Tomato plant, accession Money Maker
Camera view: horizontal (90 deg, fisheye); turntable rotation: 120 degrees
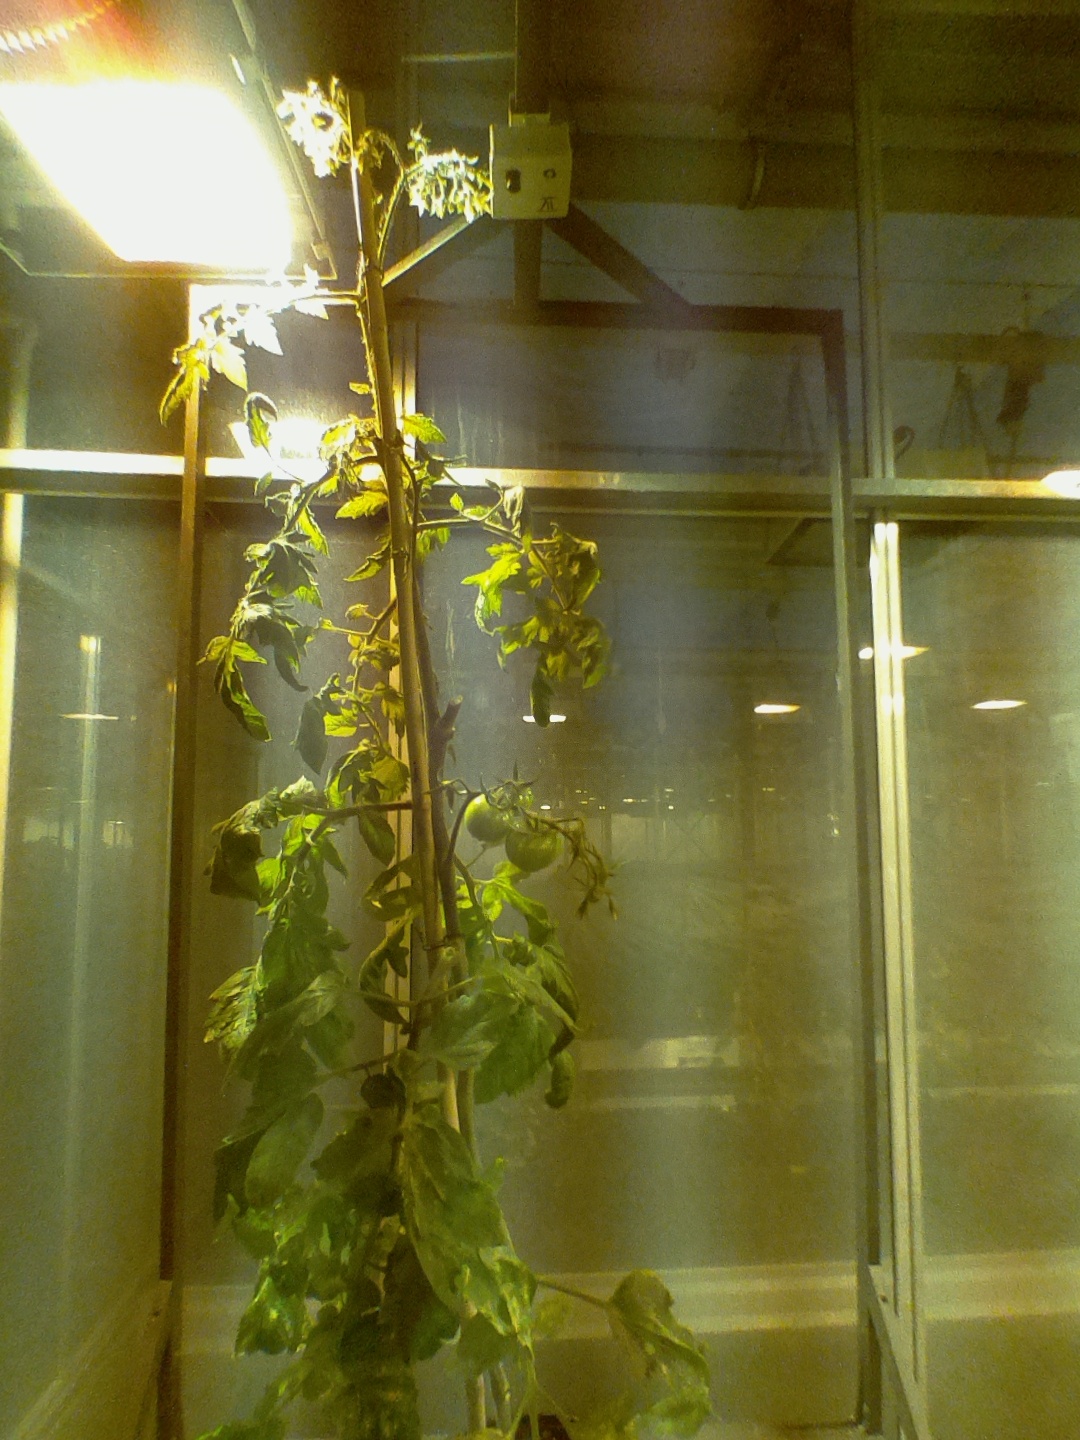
BBCH growth stage 75: 50%-60% of final fruit size